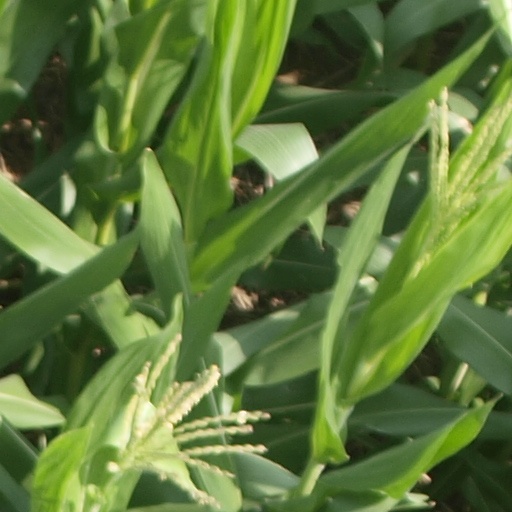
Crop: maize; corn